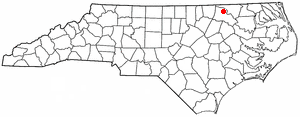
South Rosemary est une census-designated place américaine située dans le comté de Halifax dans l'État de Caroline du Nord. En 2010, sa population était de 2 843 habitants.